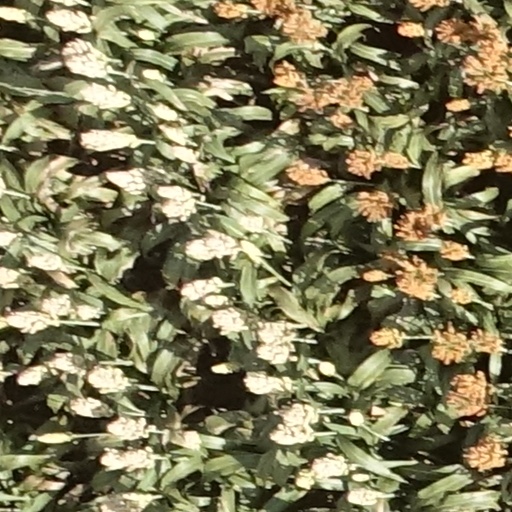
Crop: sorghum